JNR Class ED15

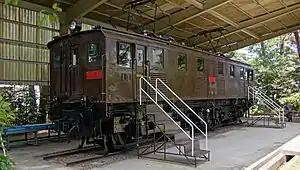
Preserved ED15 1 in June 2017

The was an electric locomotive formerly operated in Japan from 1924 until 1960. The Class ED15 was the first mainline electric locomotive type to be built domestically in Japan.